Jill Ellis

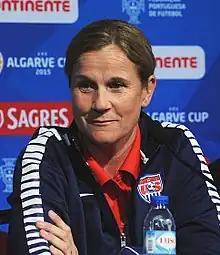
Ellis at the Algarve Cup in March 2015

Jillian Anne Ellis (born 6 September 1966) is an English-American football manager and executive who is the Chief Football Officer of FIFA and will serve as part of the world governing body's executive management team, driving the development and implementation of FIFA's global football strategy. Ellis had previously been president of San Diego Wave FC of the National Women's Soccer League (NWSL) since its expansion in 2021. Ellis coached the United States women's national team from 2014 to 2019 and won two FIFA Women's World Cups in 2015 and 2019, making her the second coach to win consecutive World Cups. She stepped down as the team's head coach in October 2019 and currently serves as an ambassador for the United States Soccer Federation, with her focus being on working with the federation to help raise the number of women in coaching. She has also served as head coach for various college and United States national youth teams over her career.